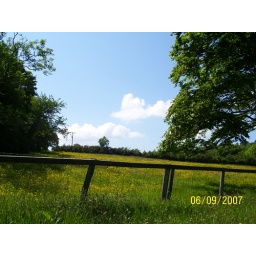
field of yellow flowers near Layd's church, Belfast